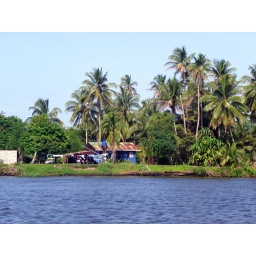
house along the river in Tortuguero National Park.